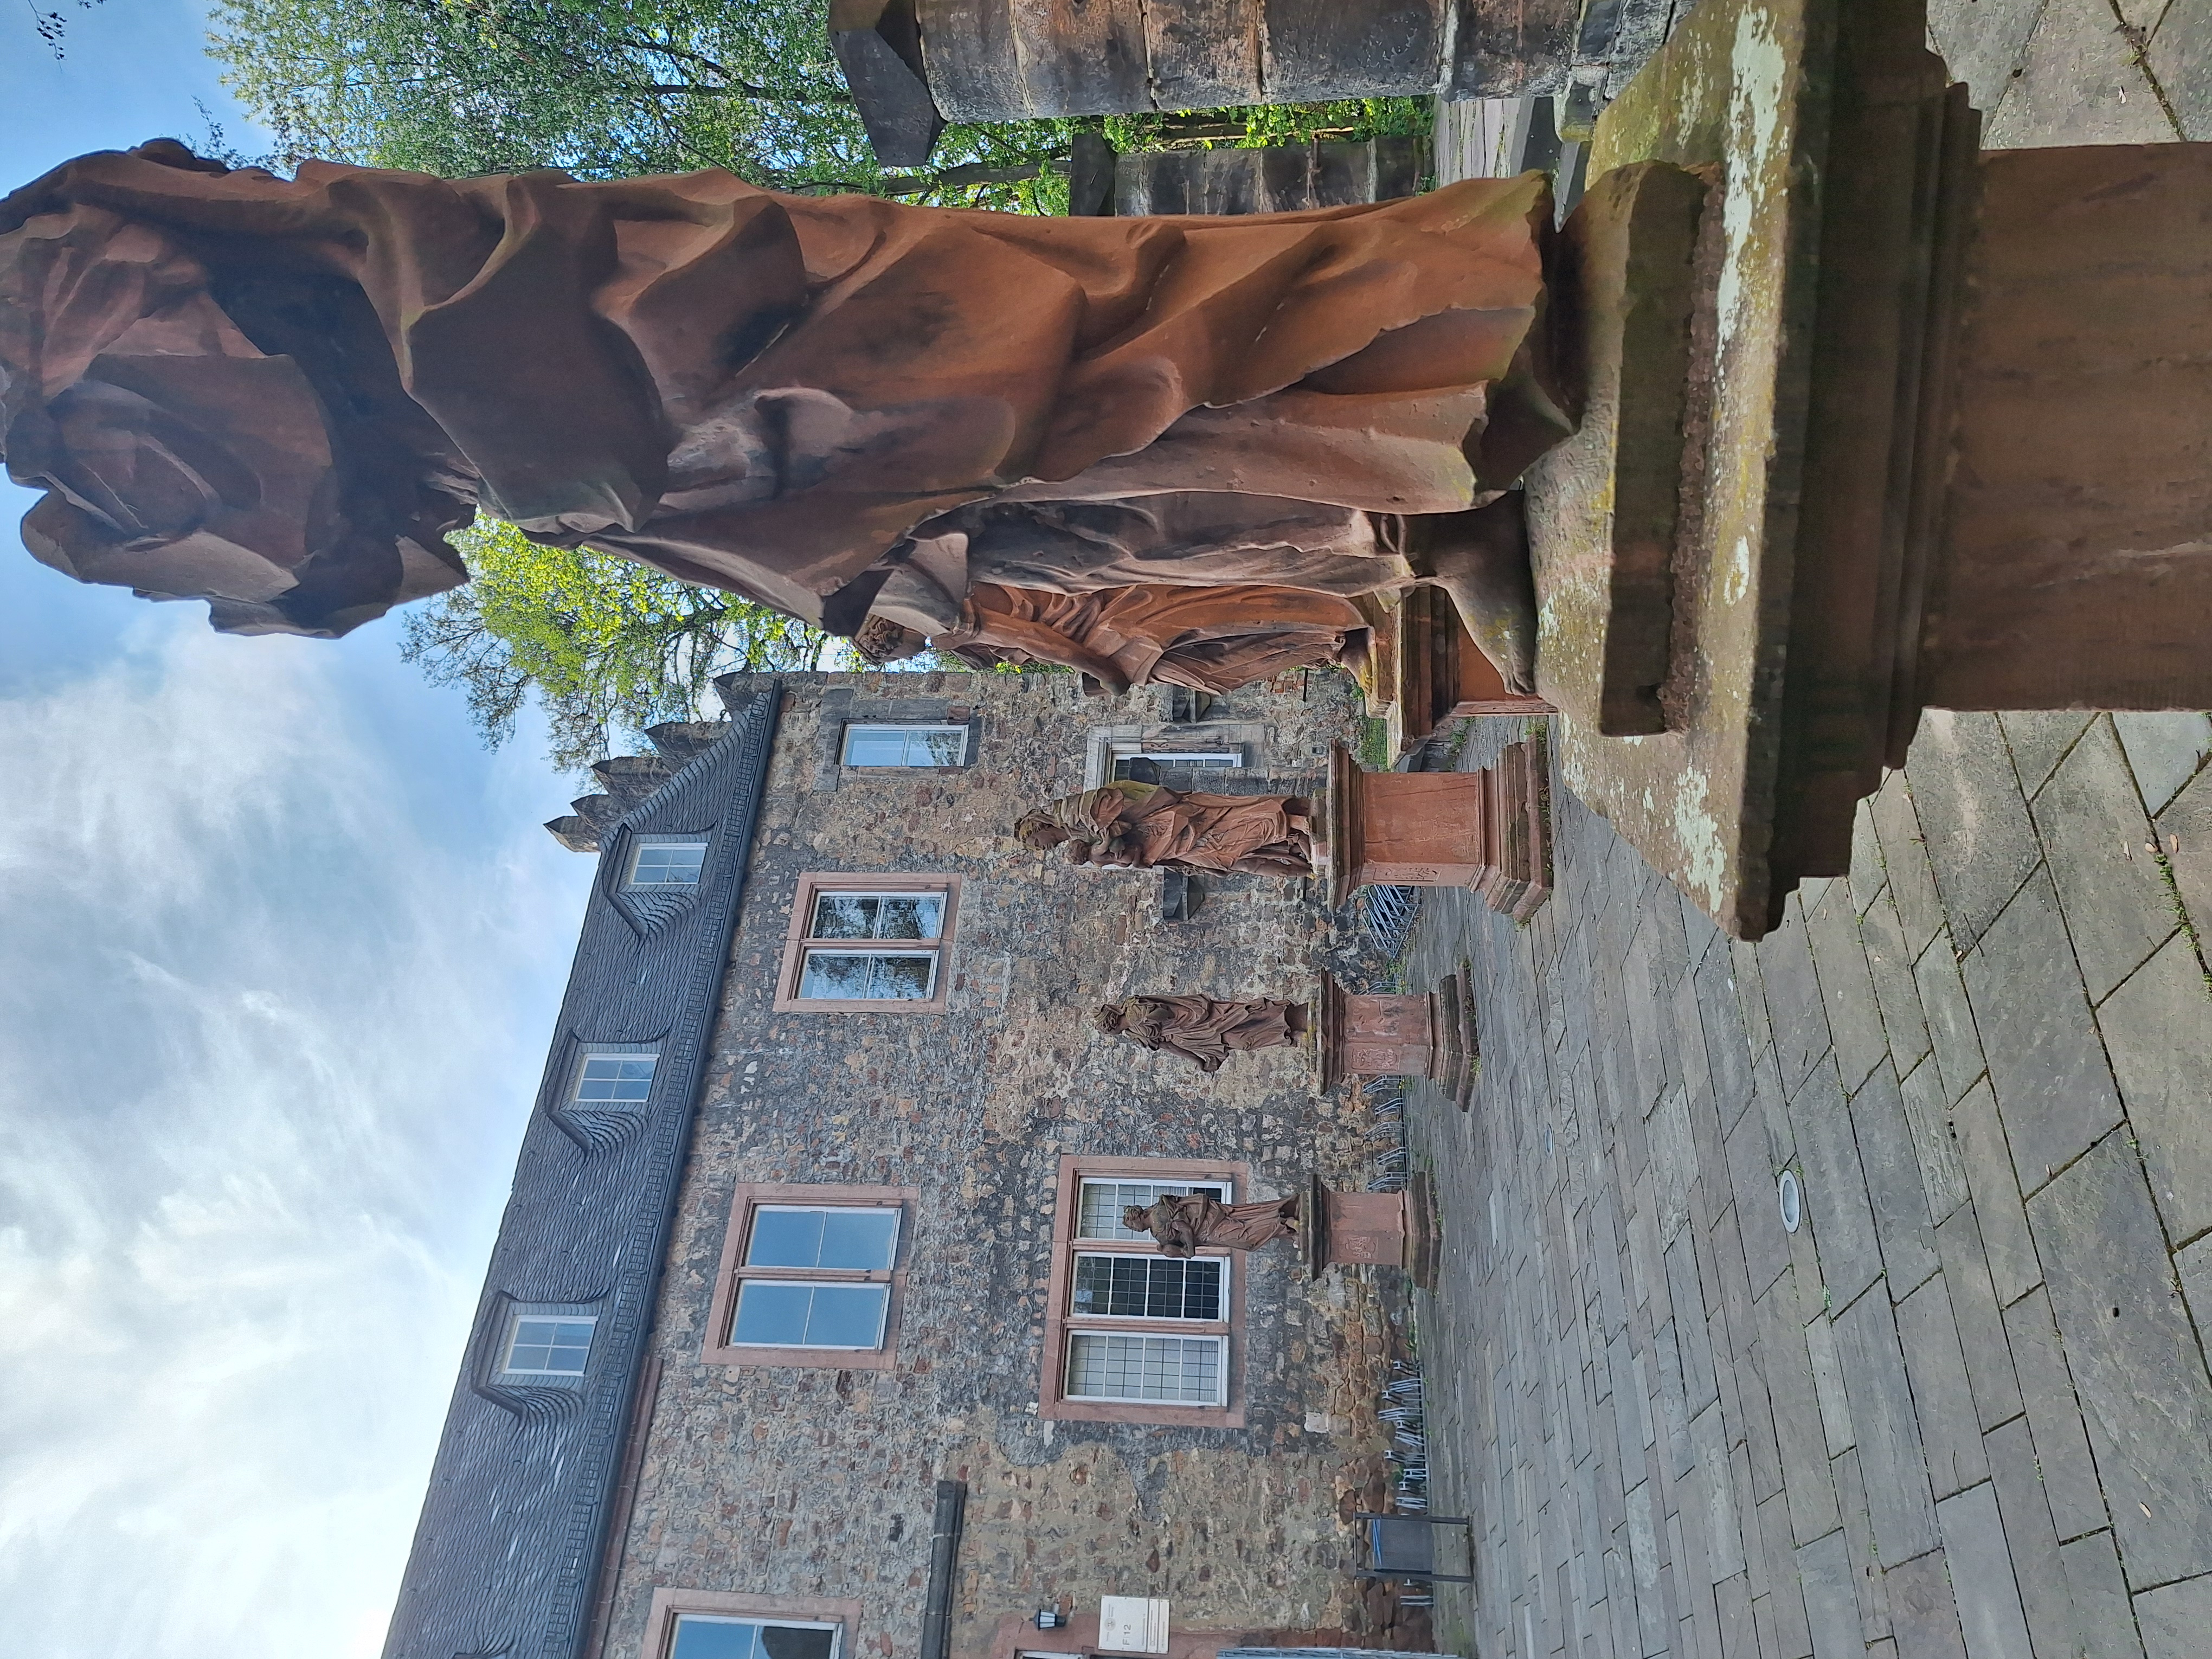
Building: Deutschhausstraße 10, Deutches Haus, Fachbereich Geographie